162nd Attack Squadron

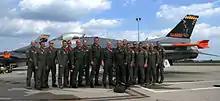
Pilots from the 178th FW gather in front of F-16C block 30 #86-0364 from the 162nd FS on 30 July 2010 in Springfield, Ohio. It is the last time these pilots would fly together here at Springfield.

Under the 2005 Base Closure and Realignment Commission (BRAC), a decision came down that the parent 178th Fighter Wing would lose its sixteen F-16s and ultimately convert to a drone squadron. The Springfield aircraft would be distributed to the 132nd Fighter Wing, Des Moines IAP AGS, IA (nine aircraft); the 140th Wing (ANG), Buckley AFB, CO (three aircraft) and 149th Fighter Wing (ANG), Lackland AFB, TX (four aircraft). It was later revealed that the decision may have been a mistake as the 2005 BRAC decision did not take into account that the 162nd FS was indeed a training squadron, however the decision stood.